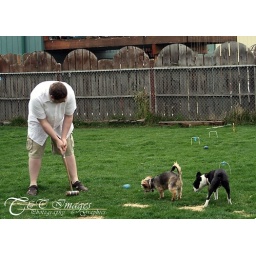
Lang Cup 2008 - Added Rule must go around fuzzy dog and over black and white one